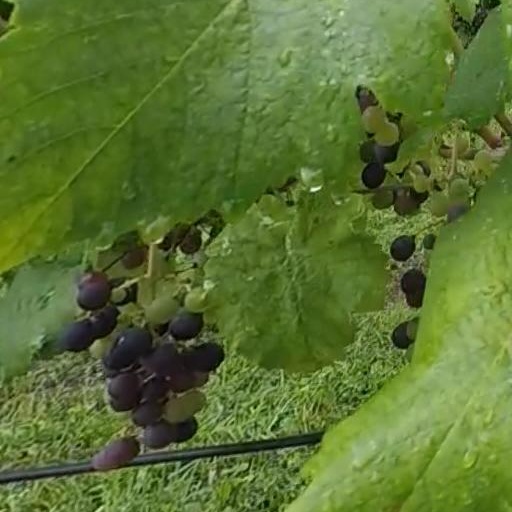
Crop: grape